Deepak Kannal

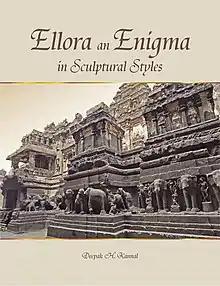
Ellora - An Enigma in Sculptural Styles by Deepak Kannal

Deepak Kannal worked on the Brahmanical sculptures of Ellora for his PhD, which was published as the book titled "Ellora - an Enigma in Sculptural Styles" in 1996. In the book he uses formalism as a tool to study the images and also devises his own unique methods of tracing sculptural guilds throughout the Indian subcontinent. In this work he traces several sculptor guilds which travelled to Ellora and worked there, while also examining patterns of classicism and romanticism at the site. In the chapter 'Introduction to Theatricality', he traces the quality of performance in sculpture which also becomes flamboyant in few images. The methods he devises in this work come from his own experience as a practicing sculptor and his familiarity in working with the medium of stone and metal.